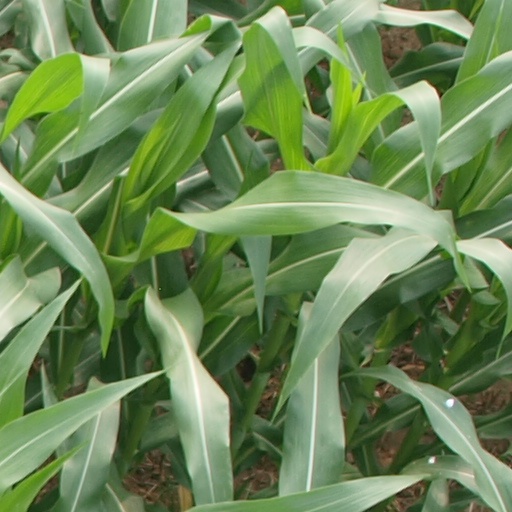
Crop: maize; corn